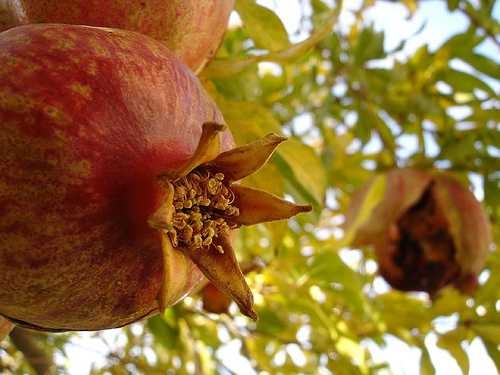
Label: Pomegranate